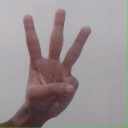
अक्षर: व